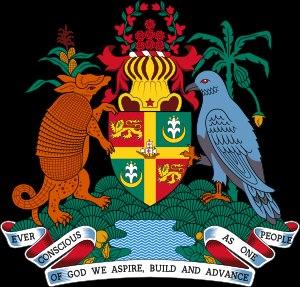
Le blason de la Grenade fut approuvé après l'indépendance en 1974. Il est coupé en quatre par une croix d'or dans laquelle apparaît au centre la caraque de Christophe Colomb, la Santa Maria.